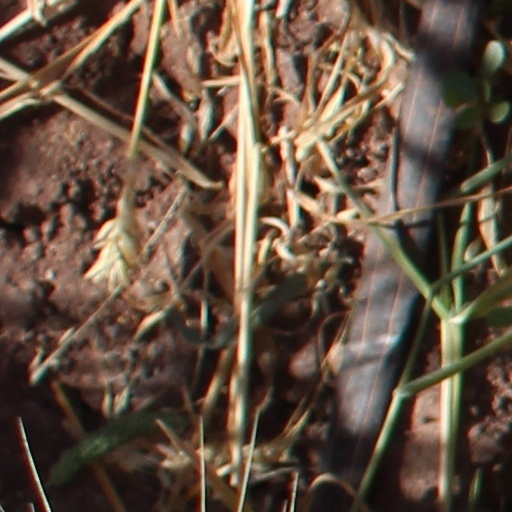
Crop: wheat